Peter Courtney

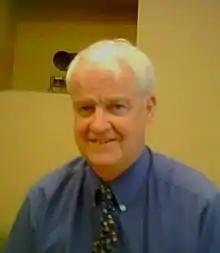
Courtney in June 2008

He avoided term limits by moving from the House to the Senate in 1999, representing only Marion County. In 2002, he had surgery to remove a burst appendix and even received last rites prior to the surgery when survival was unknown. After 13 days at the hospital he recovered and returned to the legislature.